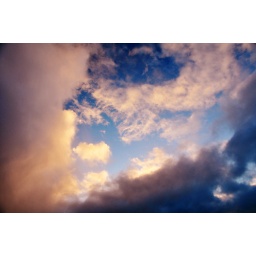
clouds over cedar hills utah blue pink